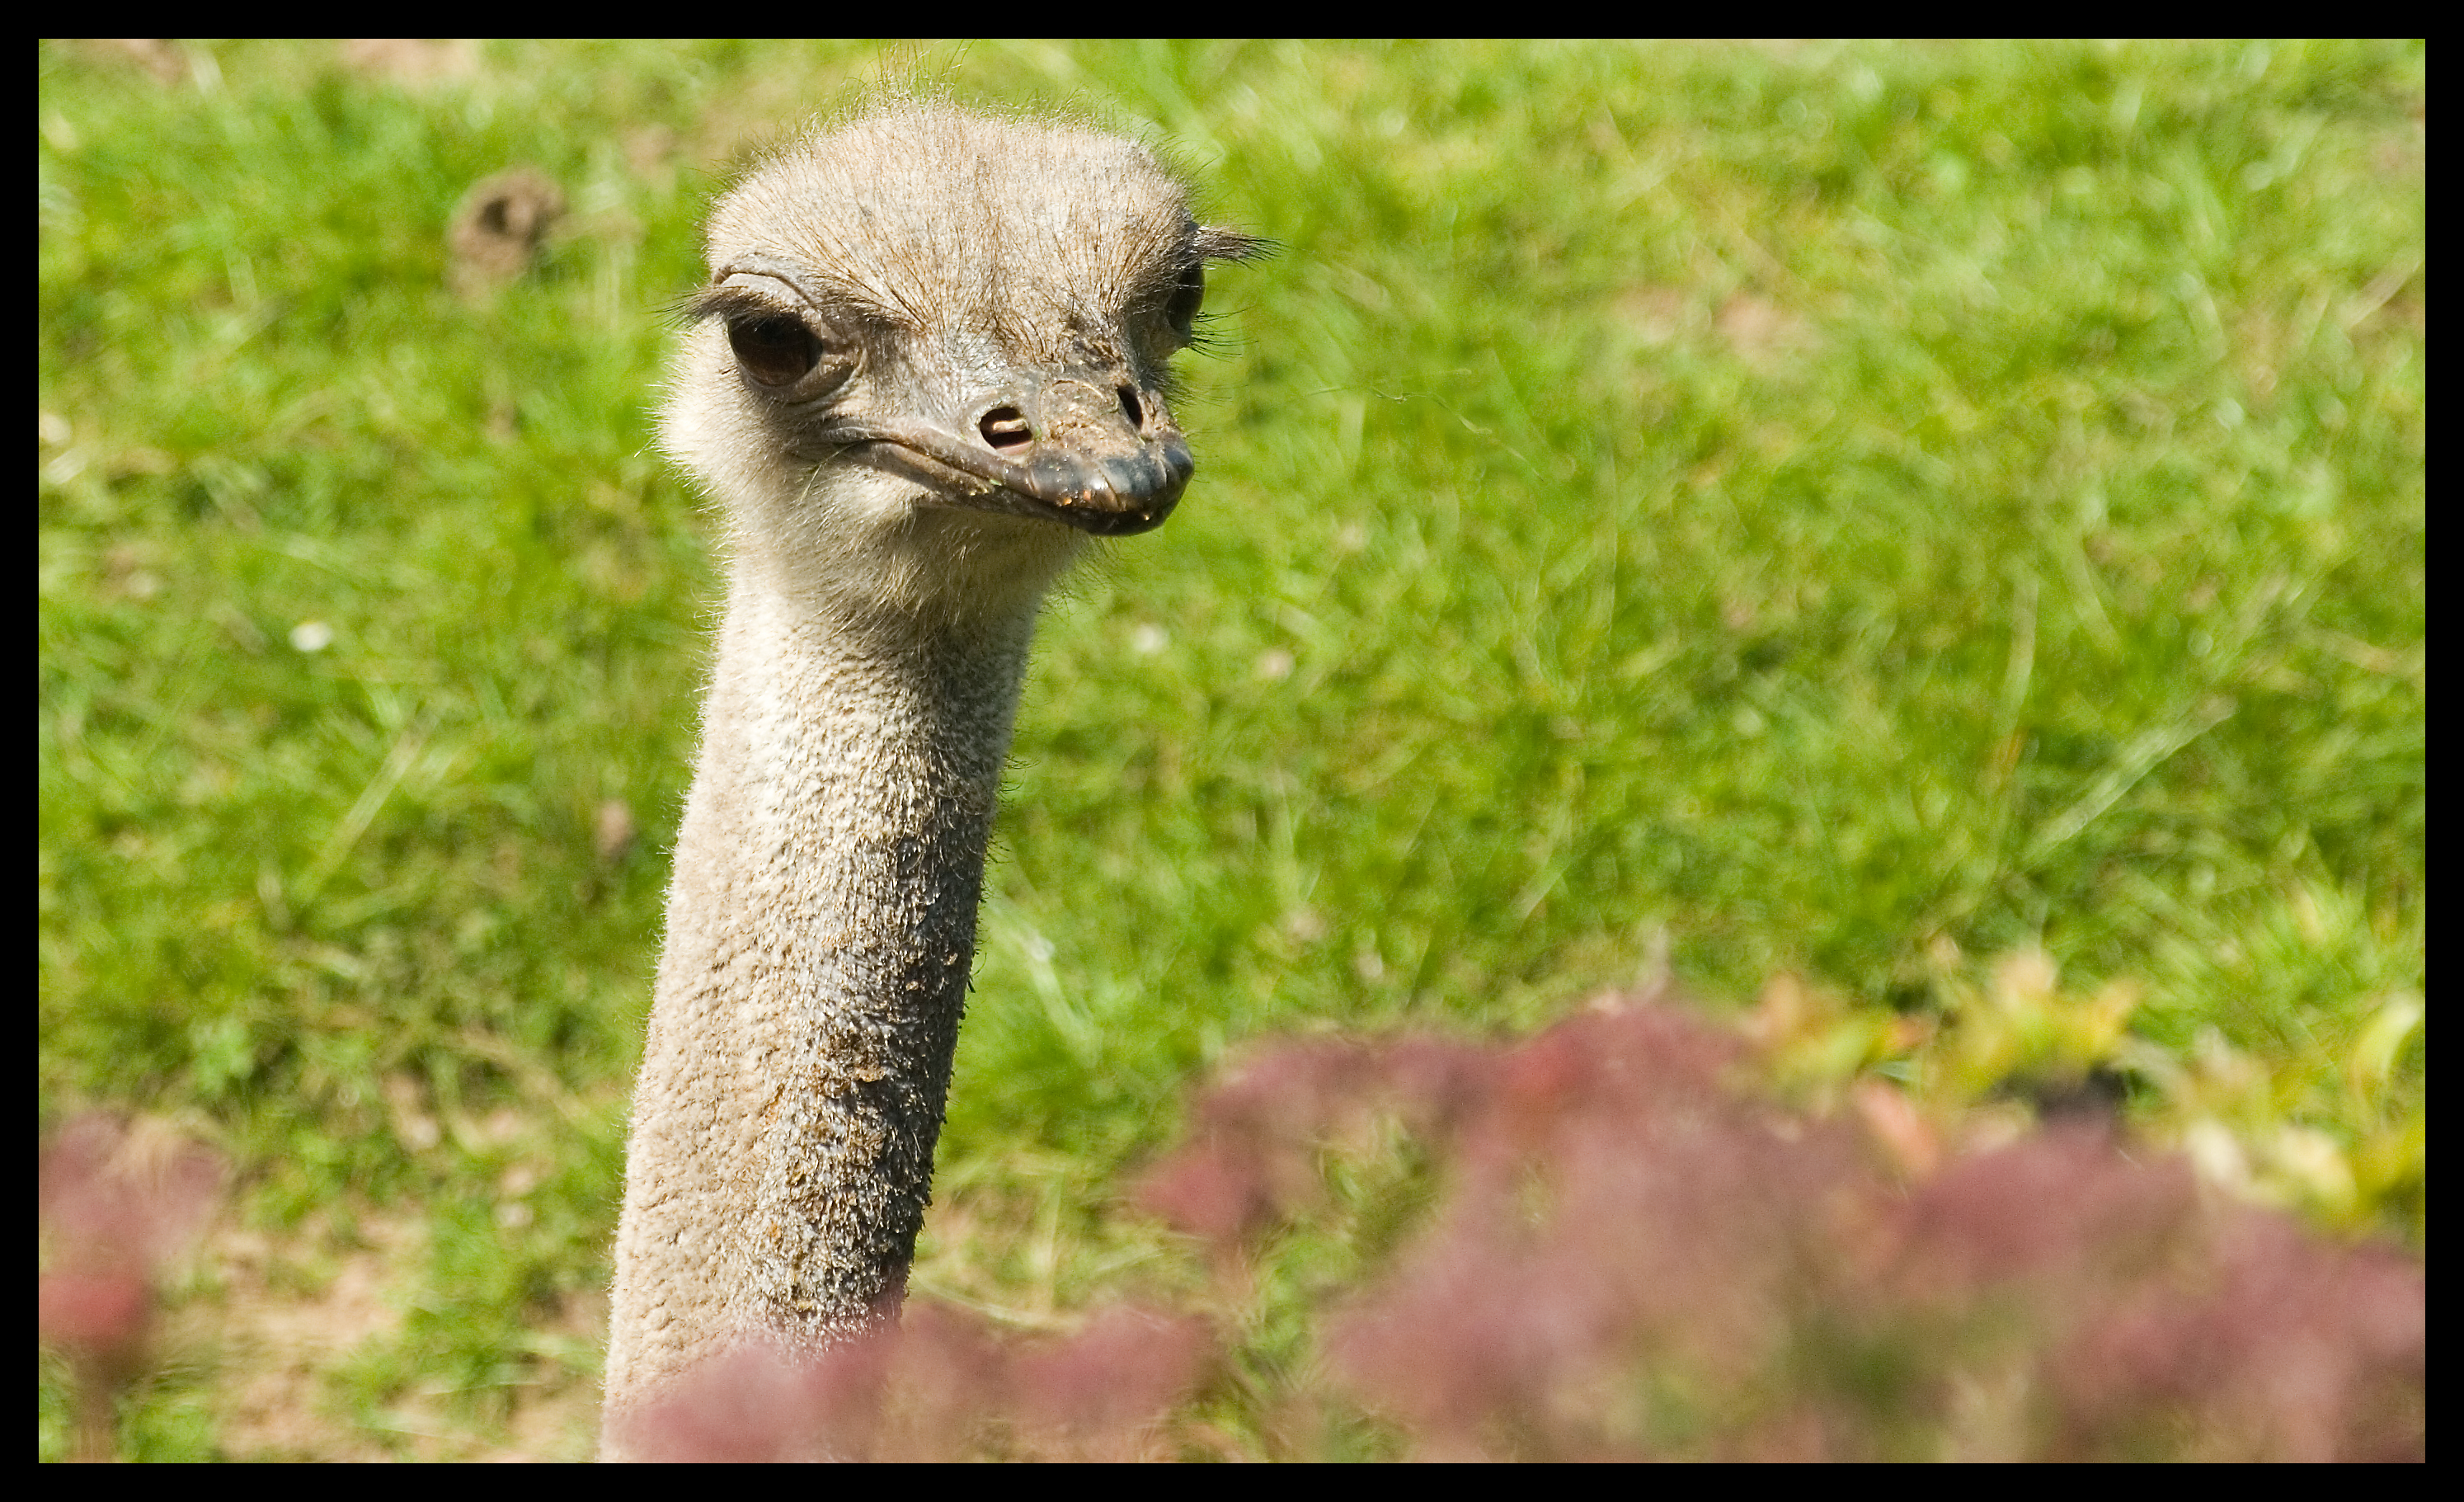
bird, wildlife, zoo, beak, ostrich, fauna, chester, emu, animals, vertebrate, ratite, flightless bird